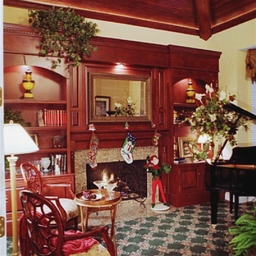
Room type: livingroom